Storžič Lodge

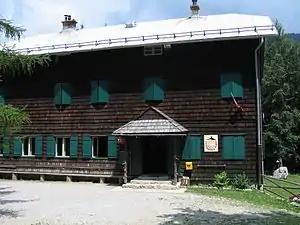
Storžič Lodge

The Storžič Lodge is a mountain hostel in the upper part of the Lomščica Valley, near the Jesenje Pasture in northwestern Slovenia. The first lodge was built in 1938 and was called the Verbič Lodge; it caught fire one year later. It burned in 1941 when German forces attacked the Storžič Battalion. The current brown shingled hut was built in 1951.